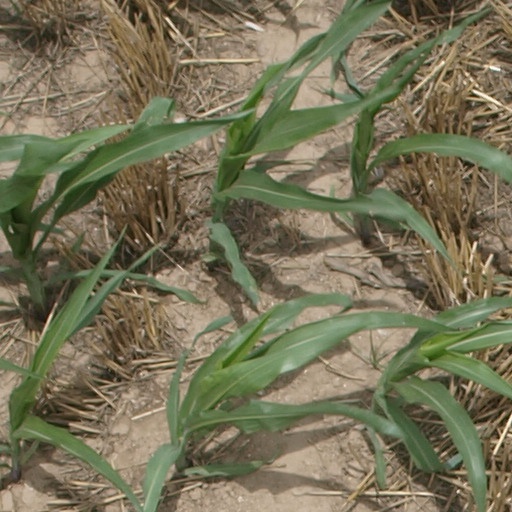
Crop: maize; corn